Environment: real
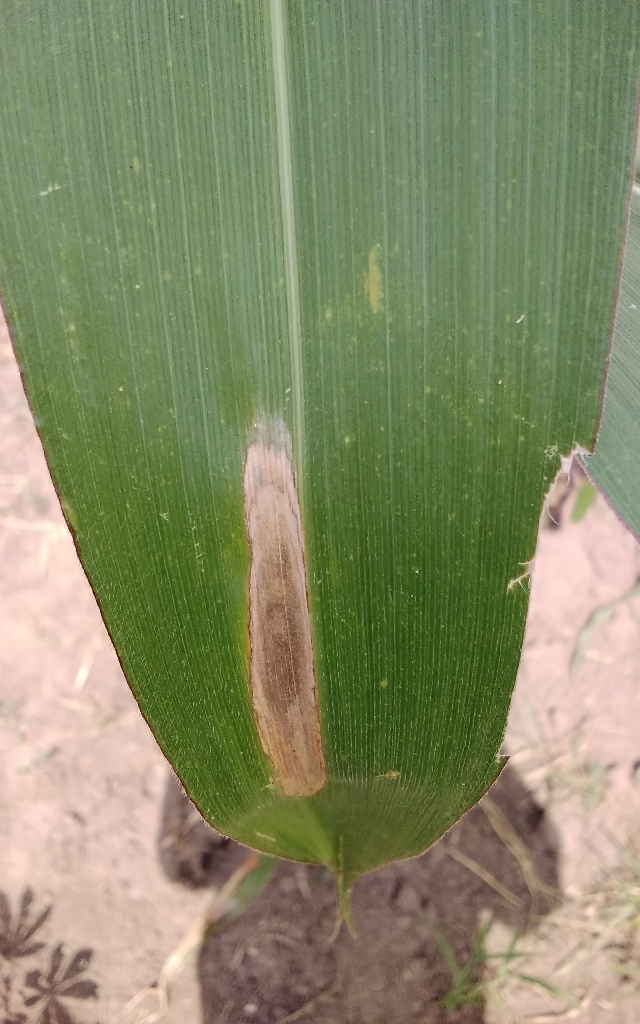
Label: northern_corn_leaf_blight